Texas A&M Aggies

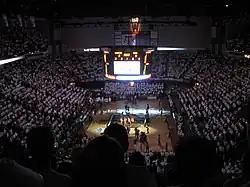
Player introductions during the 2007 Lone Star Showdown at Reed Arena

The Aggie baseball team plays home games at Olsen Field, which went through major renovations and is now Olsen Field at Blue Bell Park. The team is coached by Michael Earley, who has led the program since his hiring prior to the 2025 season. Since conference play began in 1915, the Aggies have won 15 Southwest Conference titles, three Big 12 regular-season and two tournament titles, and have made eight College World Series appearances. 1989 was the high-water mark when the Aggies were ranking No. 1 for numerous weeks before ending the season ranked No. 2.